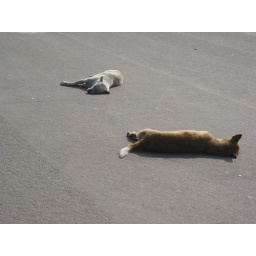
Dogs sleeping in the street